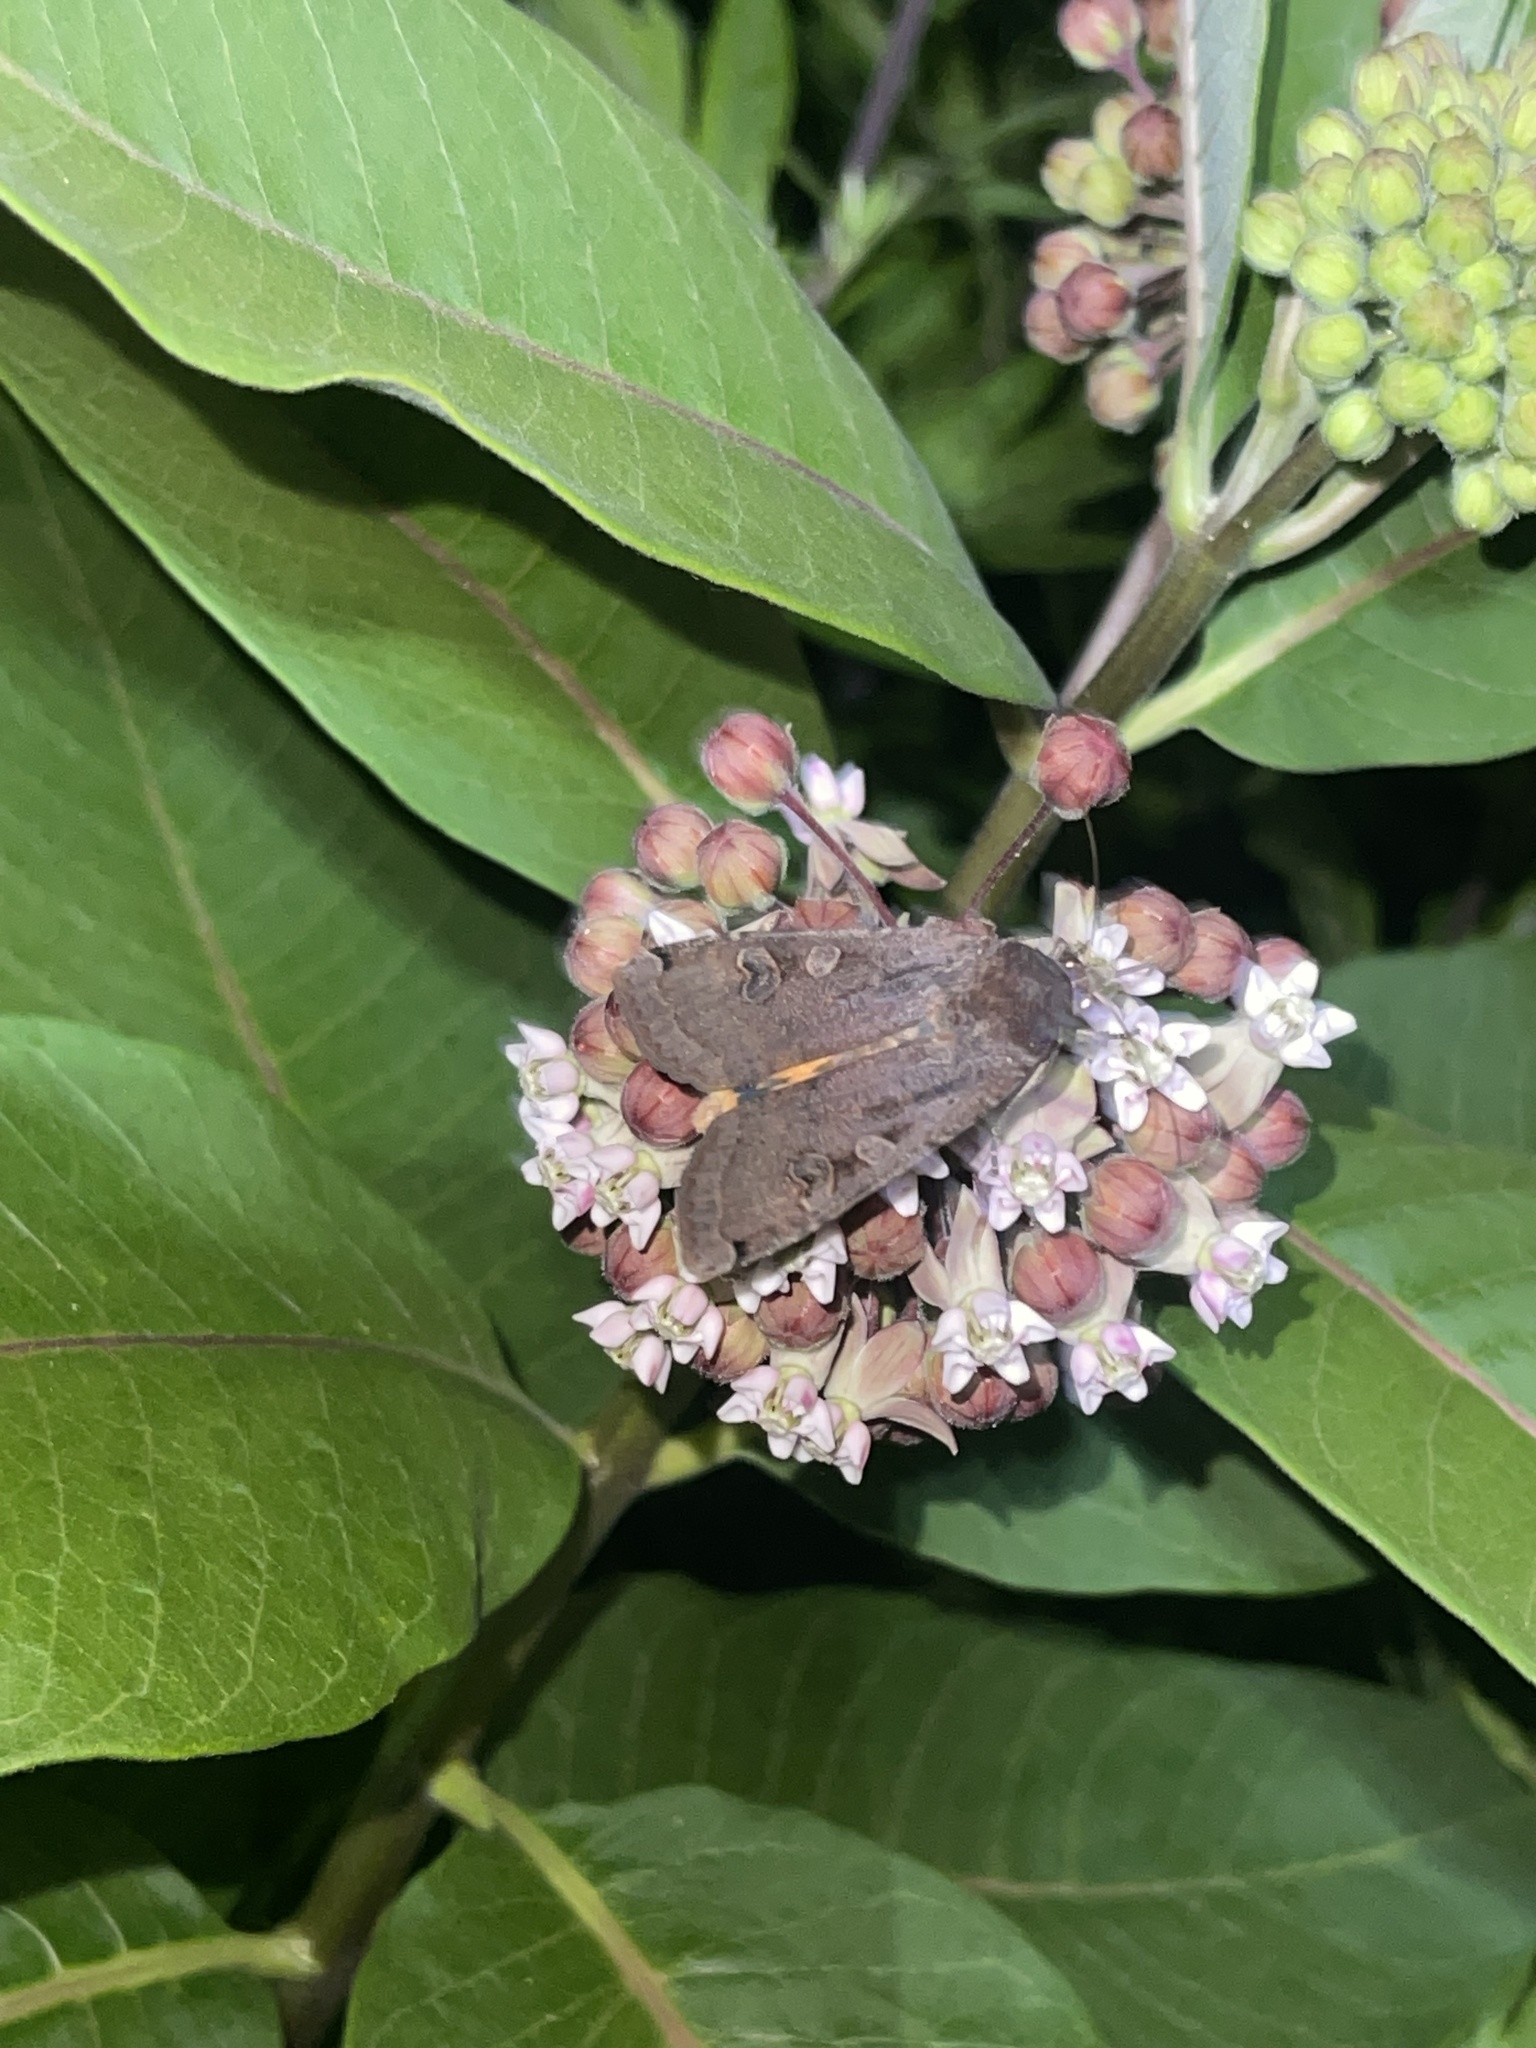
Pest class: cutworms